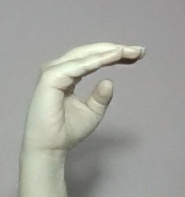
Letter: jeem